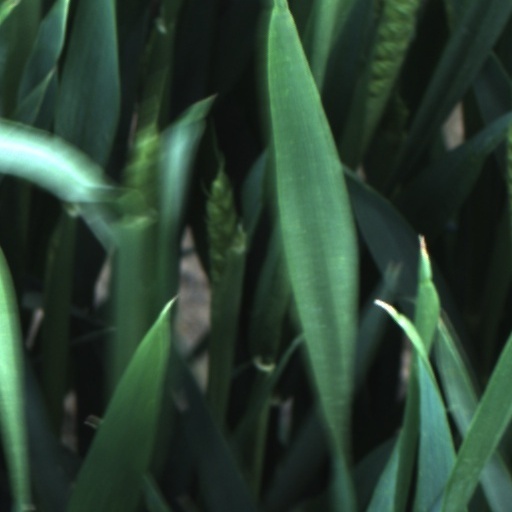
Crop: wheat